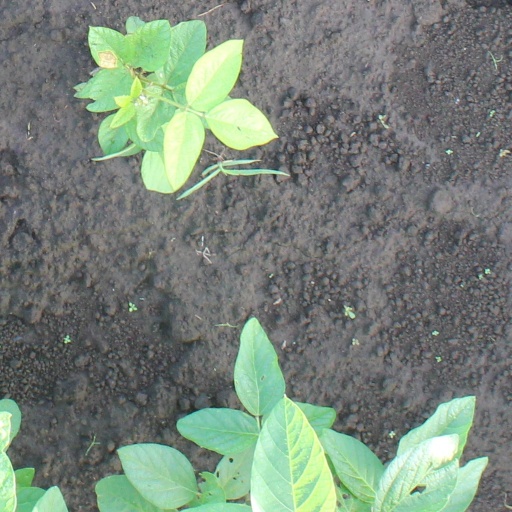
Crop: soybean